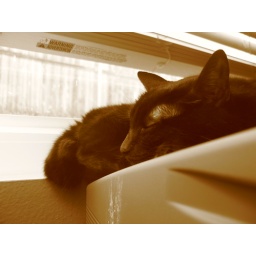
sunbathing in my office window and soaking up the warmth on top of my tv